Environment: real
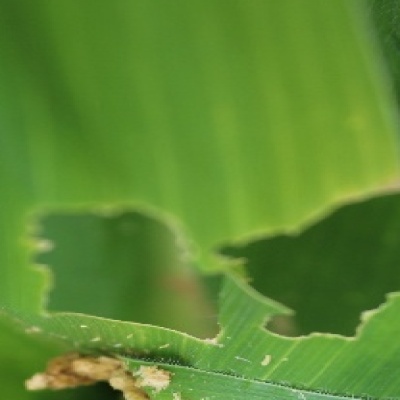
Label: fall_armyworm